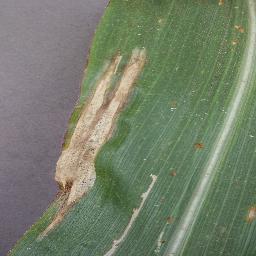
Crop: corn
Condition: (maize)_northern_blight